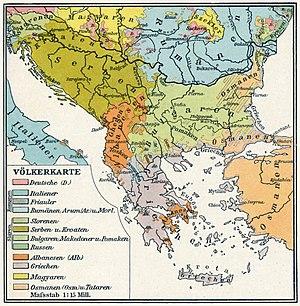
Carte des peuples des Balkans (en allemand)
L’union linguistique balkanique ou aire linguistique balkanique est un ensemble de similarités phonétiques, morphologiques, syntaxiques et lexicales qui ne découlent pas d’une origine commune mais d’une longue cohabitation entre langues d’origines différentes, en usage dans les Balkans. À l’exception du turc, toutes ces langues sont indo-européennes mais elles appartiennent à des branches différentes dont la divergence est très antérieure au développement de ces caractéristiques communes. Celles-ci résultent d’un phénomène de convergence linguistique plutôt que d’un héritage ancien ; les « balkanismes » caractéristiques ne s’observent pas dans les stades les plus anciennement attestés ayant abouti à ces langues : le latin, le grec ancien et le vieux-slave.
Les langues dans les Balkans sont celles parlées dans la péninsule des Balkans, comprenant aujourd'hui douze États :
Les Balkans sont une des trois « péninsules » de l'Europe du Sud, mais cette appellation traditionnelle est parfois contestée en l'absence d'un isthme : les géographes préfèrent le terme de « région ». Elle est bordée par des mers sur trois côtés : la mer Adriatique et la mer Ionienne à l'ouest, la mer Égée au sud et la mer de Marmara et la mer Noire à l'est. Au nord, on la délimite généralement par les cours du Danube, de la Save et de la Kupa. Cette région couvre une aire totale de plus de 550 000 km² et regroupe une population de près de 53 millions d’habitants.
Les langues slaves méridionales sont un groupe de langues formant une subdivision des langues slaves. Ces langues sont parlées dans les Balkans par les Slaves du Sud. Les linguistes les divisent en trois grands ensembles, chacun subdivisé en variantes : depuis la fin du XXᵉ siècle, il s'y superpose des dénominations politiques plus modernes.
La deuxième guerre balkanique eut pour objet le partage des gains de la première guerre balkanique, non-conforme aux accords initiaux ; elle opposa la Bulgarie à ses anciens alliés, la Serbie et la Grèce, qui, mis en difficulté, appelèrent à la rescousse la Roumanie. Lorsque les troupes roumaines approchèrent de la capitale Sofia, la Bulgarie demanda un armistice qui déboucha sur le traité de Bucarest, dans lequel la Bulgarie dut renoncer à ses revendications, céder une partie de ses gains de la première guerre balkanique à la Serbie, à la Grèce et à l'Empire ottoman, et en plus céder une partie de son territoire initial à la Roumanie, ce qui créa des différends territoriaux avec ses voisins.
L'Organisation révolutionnaire intérieure macédonienne, abrégé en VMRO, ou en français ORIM, est une organisation politique, militaire et révolutionnaire active dans les territoires ottomans d'Europe de la fin du XIXᵉ siècle au début du XXᵉ siècle.
Les guerres balkaniques ou guerres des Balkans sont des conflits qui ont divisé les Balkans dans les années 1912 et 1913. Les peuples chrétiens de l'Empire ottoman, qui s'étaient émancipés de la domination turque, aspiraient à agrandir leurs États en regroupant les populations de même langue vivant encore dans la « Turquie d'Europe ». Mais l'imbrication de ces populations dans certaines zones et le jeu des grandes puissances visant à diviser pour régner compliquent le processus.
Les Arvanites sont un groupe ethnique de Grèce, aujourd’hui hellénophone mais d'origine Arbëreshë et parlant un dialecte tosque de la famille de l’albanais. Parmi les albanophones installés depuis longtemps en Grèce, le nom d’Arvanites désigne spécifiquement les chrétiens orthodoxes, par opposition aux Tsámides musulmans.
La première guerre balkanique qui dura d'octobre 1912 à mai 1913 opposa la Ligue balkanique à l'Empire ottoman. Les armées des États des Balkans en supériorité numérique furent rapidement victorieuses. À la fin de cette guerre, les membres de la Ligue balkanique se partagèrent la quasi-totalité des anciens territoires européens de l'Empire ottoman, mais en Macédoine, la Bulgarie s'estima lésée par ce partage, ce qui provoqua la deuxième guerre balkanique opposant les Bulgares à leurs anciens alliés serbes et grecs.